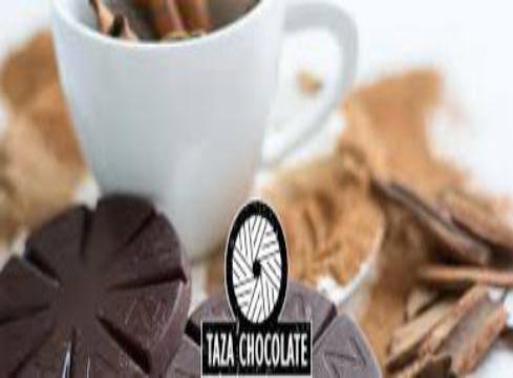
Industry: Food